Ioan Sabău

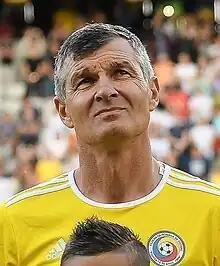
Sabău in 2018

Ioan "Neluțu" Ovidiu Sabău (born 12 February 1968) is a Romanian professional football manager and former player, currently in charge of Liga I club Universitatea Cluj.